Voigtland State Railway

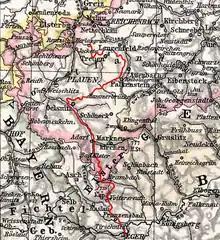
Map of the Voigtland State Railway (1905)

The Voigtland State Railway (abbreviated as "Voigtl. Sts. E. B.") was originally one of the lines of the Royal Saxon State Railways that was built in Vogtland, now in the German state of Saxony and the Czech Republic. The line began from the junction station of Herlasgrün on the Saxon-Bavarian Railway and ran via Falkenstein, Oelsnitz and Bad Elster to Cheb (then a mainly German speaking city called Eger in the Kingdom of Bohemia, which formed part of the Austrian Empire). Only the Herlasgrün–Falkenstein and Oelsnitz–Cheb sections are still operating.